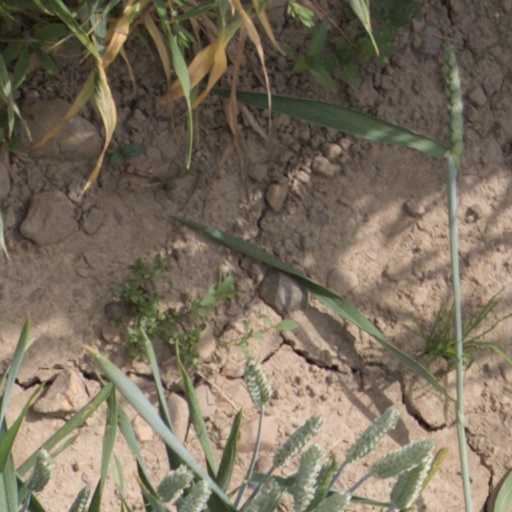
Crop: wheat